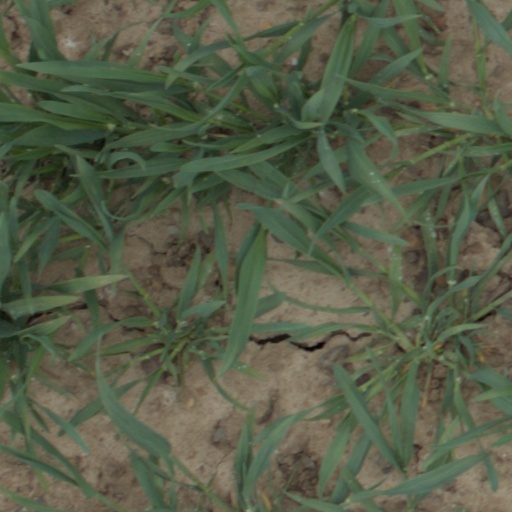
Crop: wheat